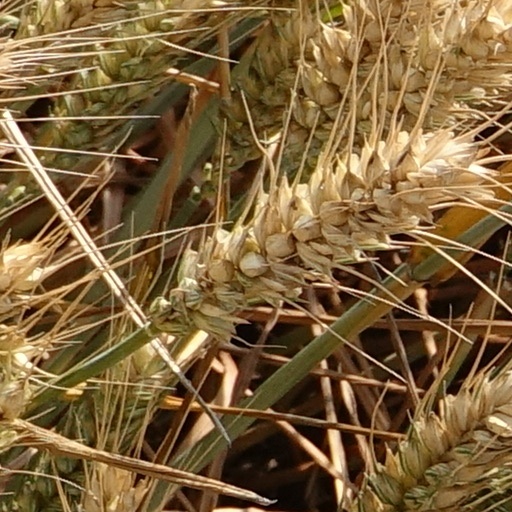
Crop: wheat